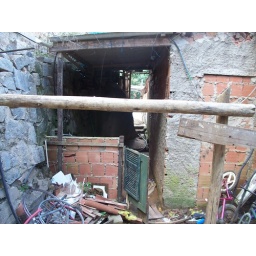
House destroyed by flood rescued cat and dog